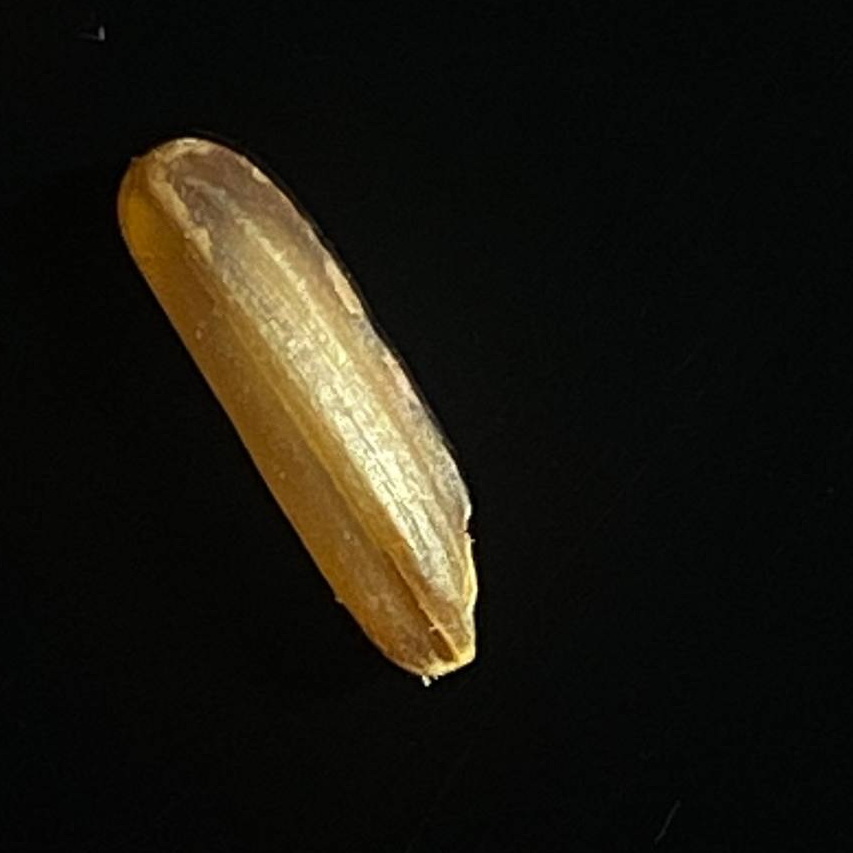
Rice variety: Red_Cargo